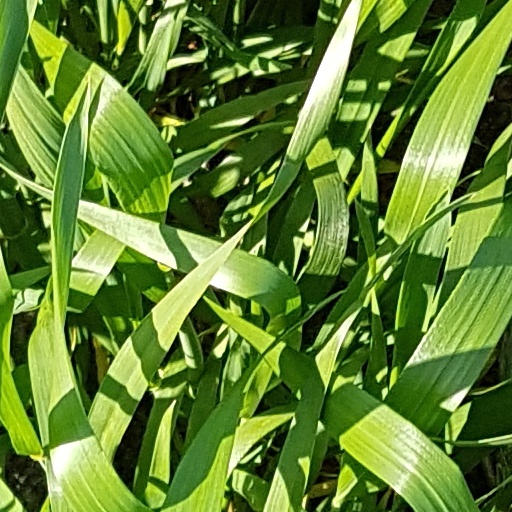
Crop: wheat